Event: Ecuador Earthquake
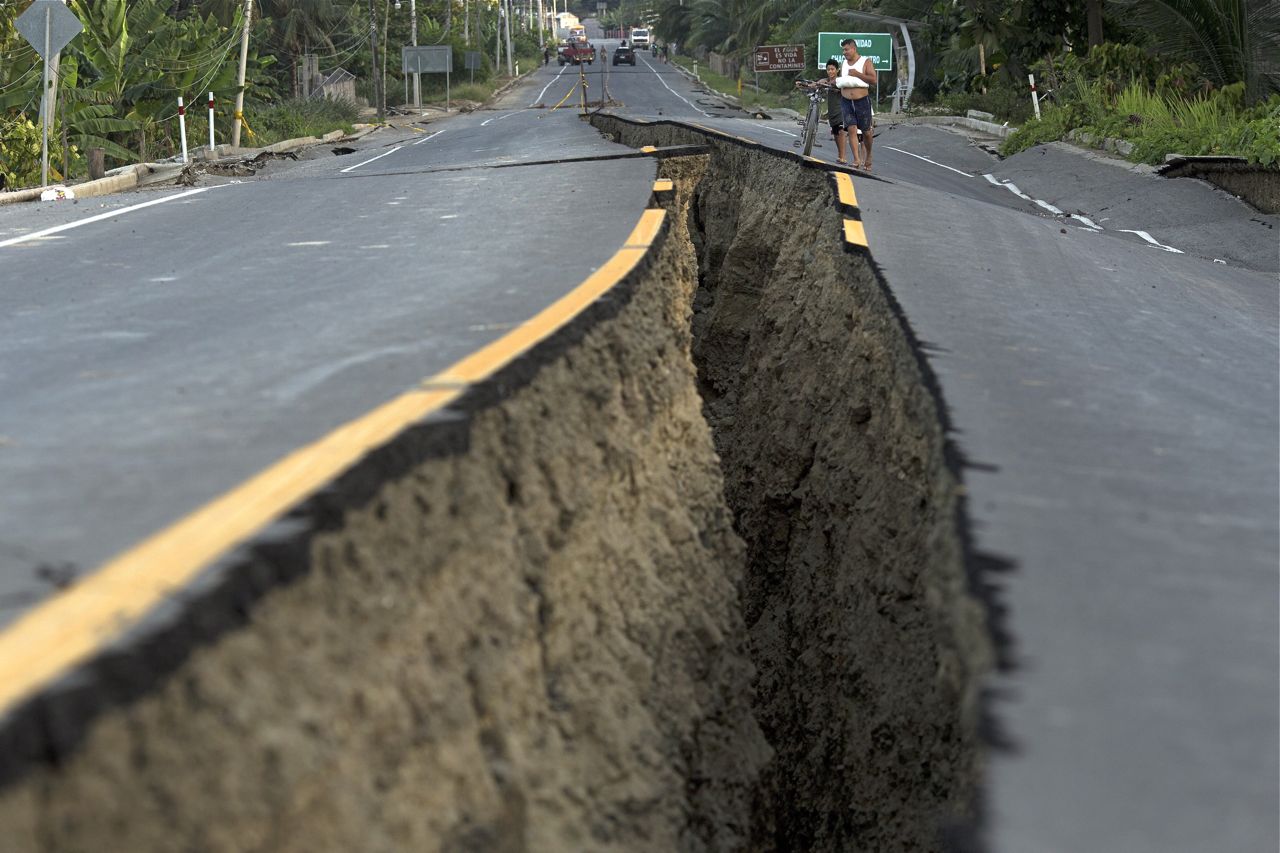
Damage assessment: damage